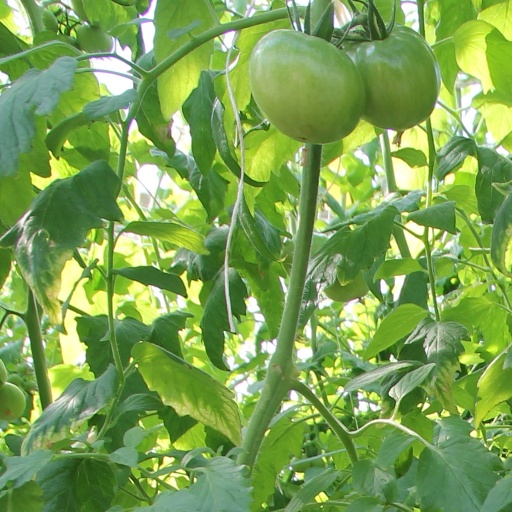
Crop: tomato